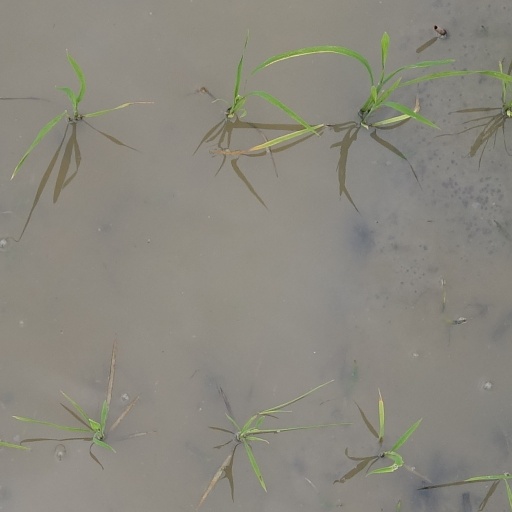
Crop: rice